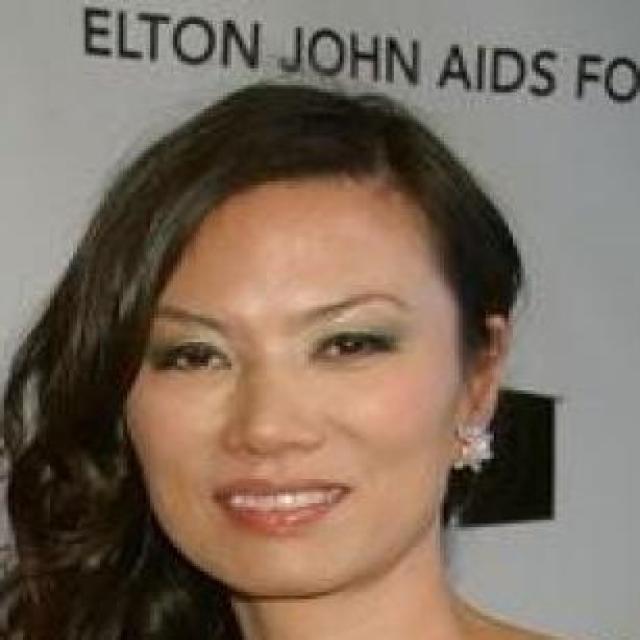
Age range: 45-64